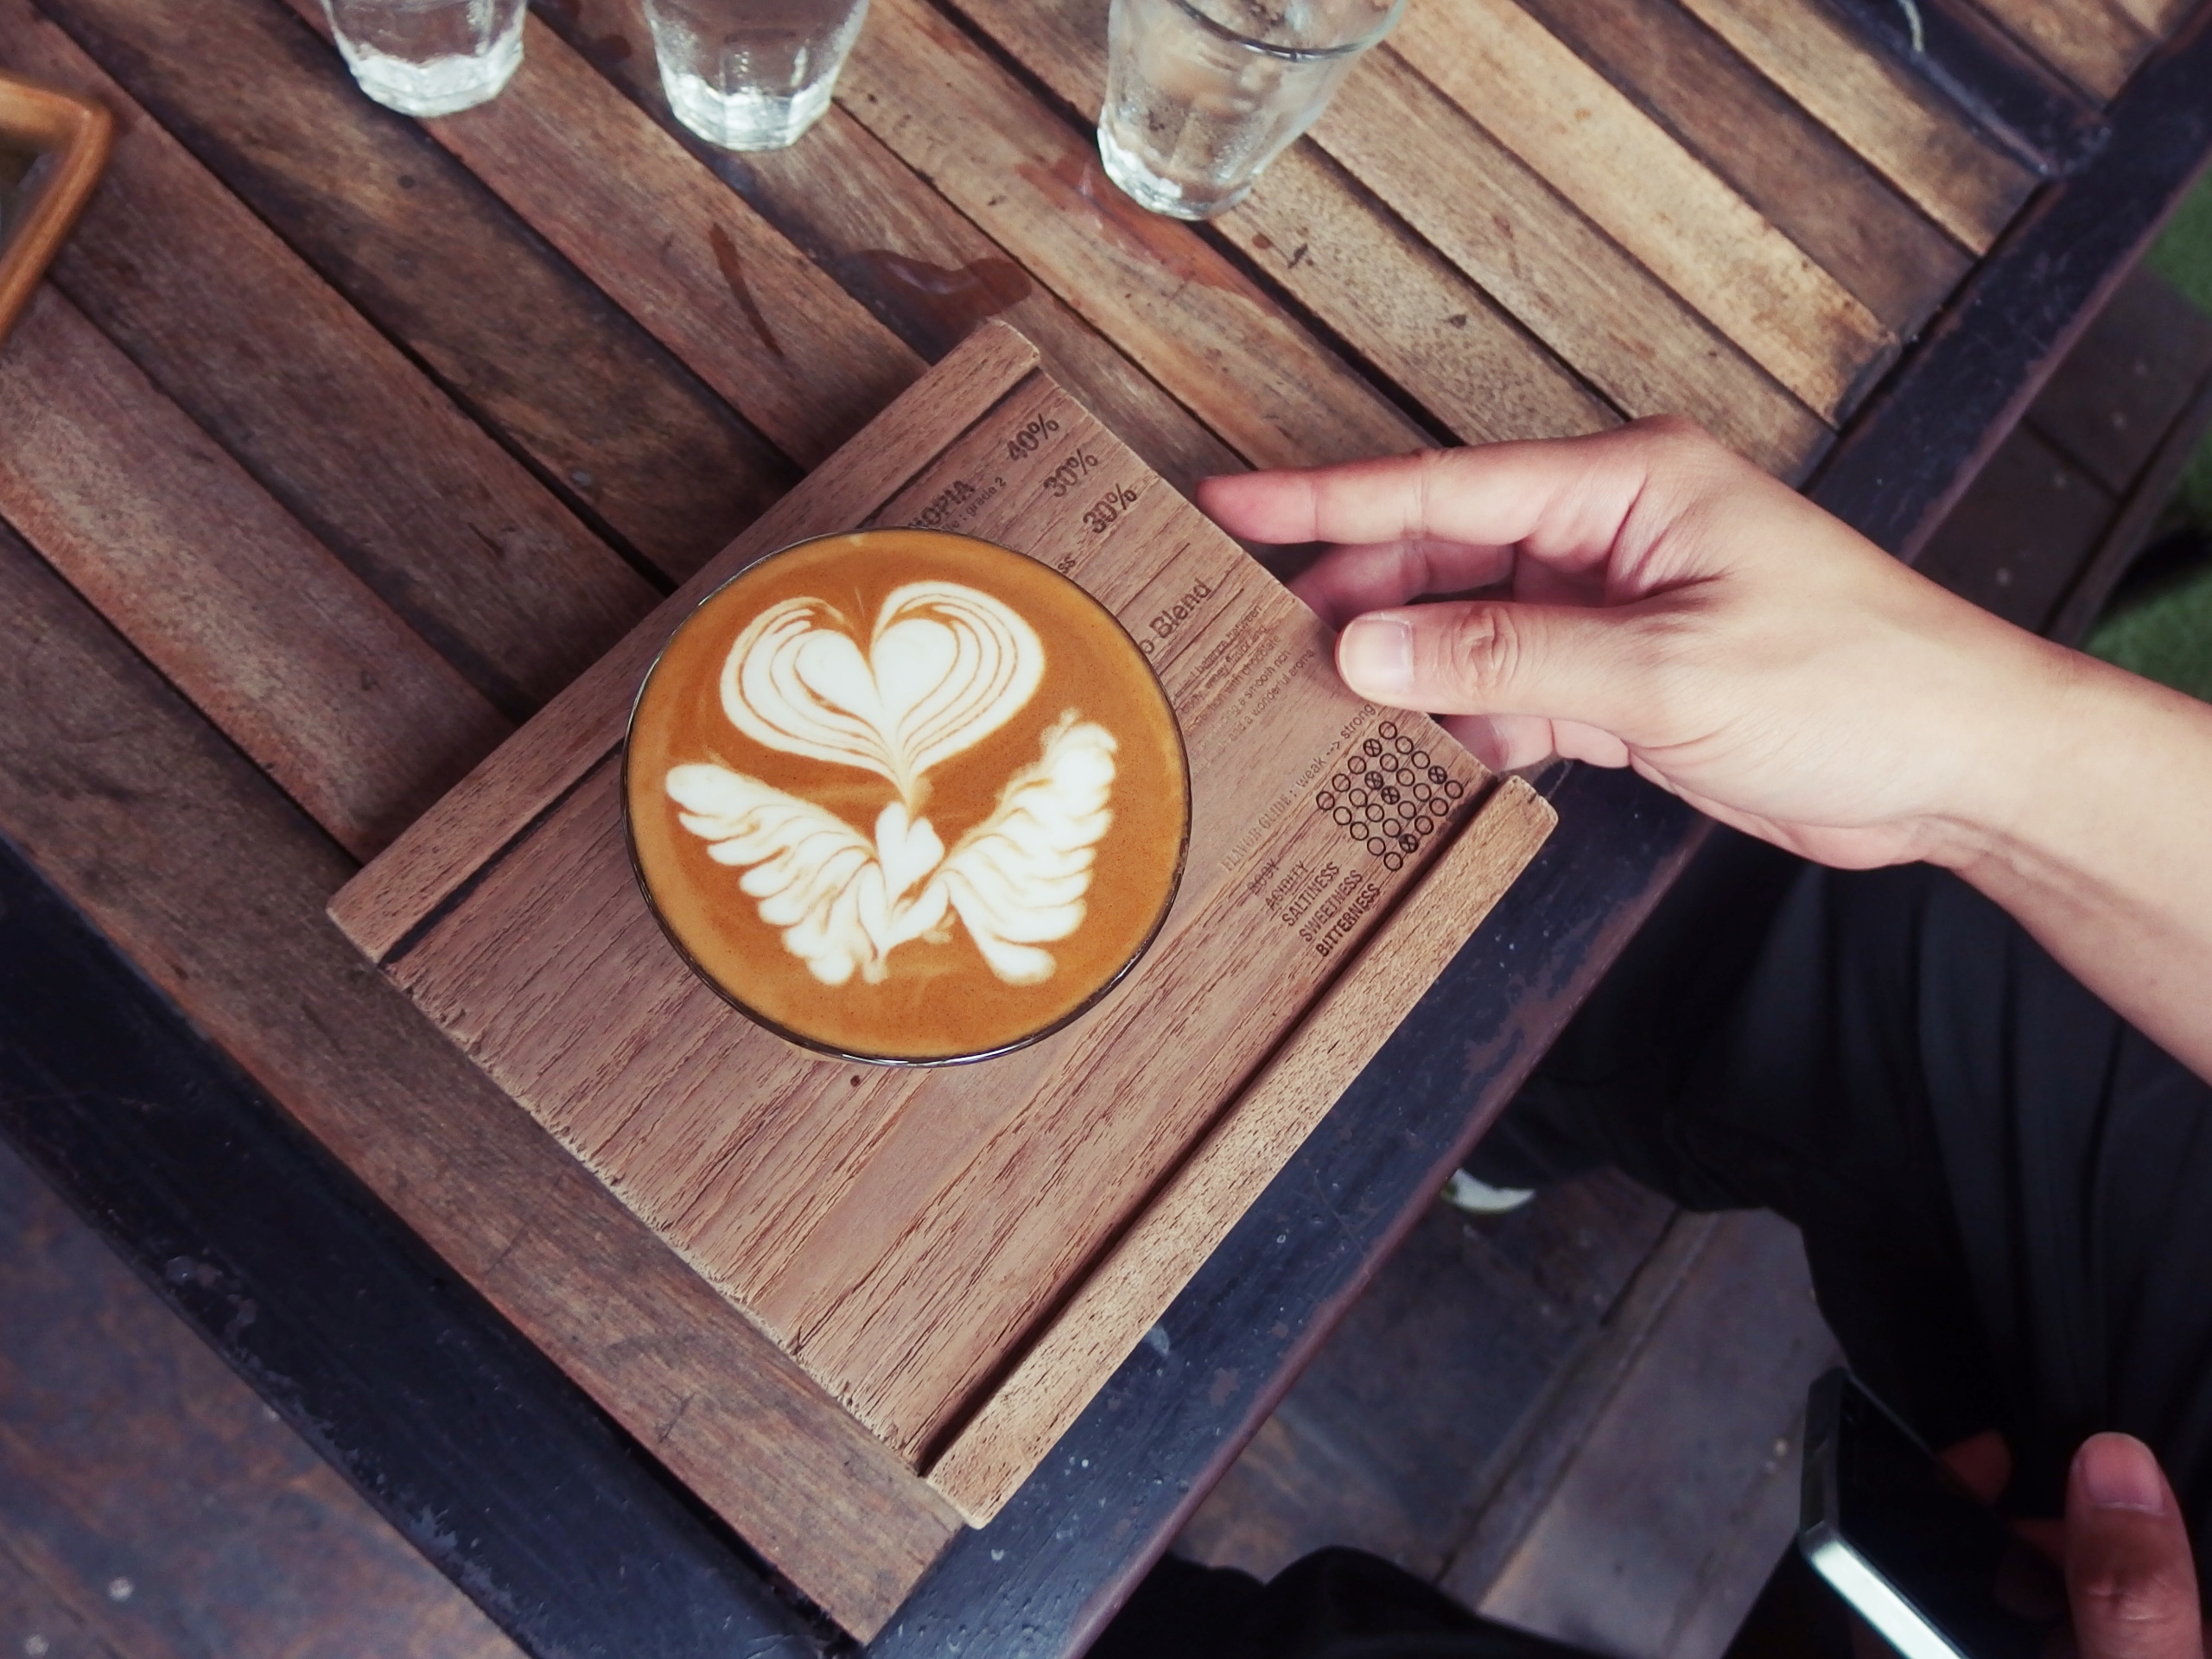
hand, cafe, coffee shop, coffee, wood, restaurant, latte, drink, art, carving, mocha, barista, man made object